Shutter shades

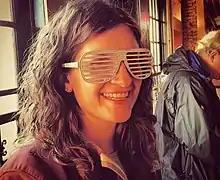
A young woman wearing shutter shades

Shutter shades, also known as slatted shades, louvered shades, or Venetian blind shades are sunglasses that, instead of having darkened lenses, have horizontal slats similar to window shutters, which are an integral part of the frame.